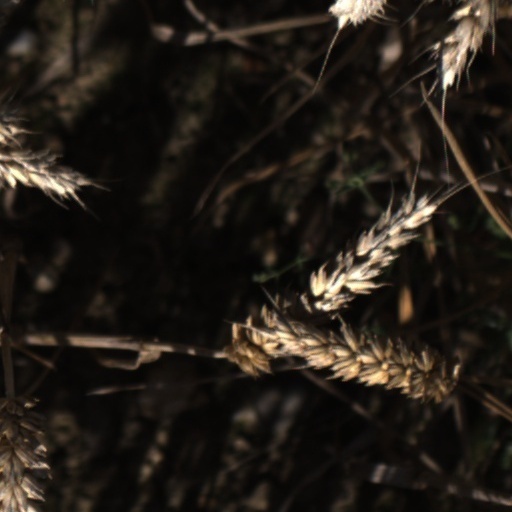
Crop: wheat